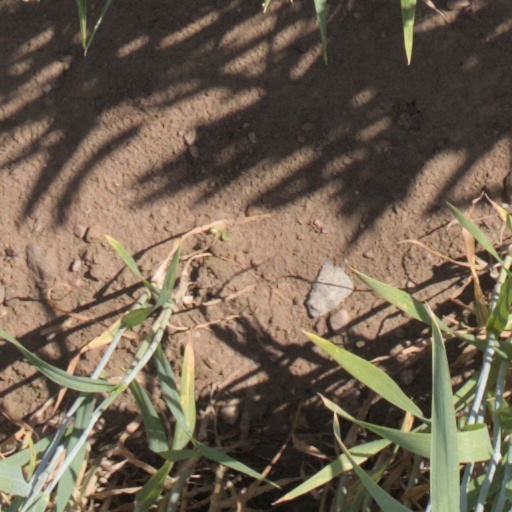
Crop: wheat